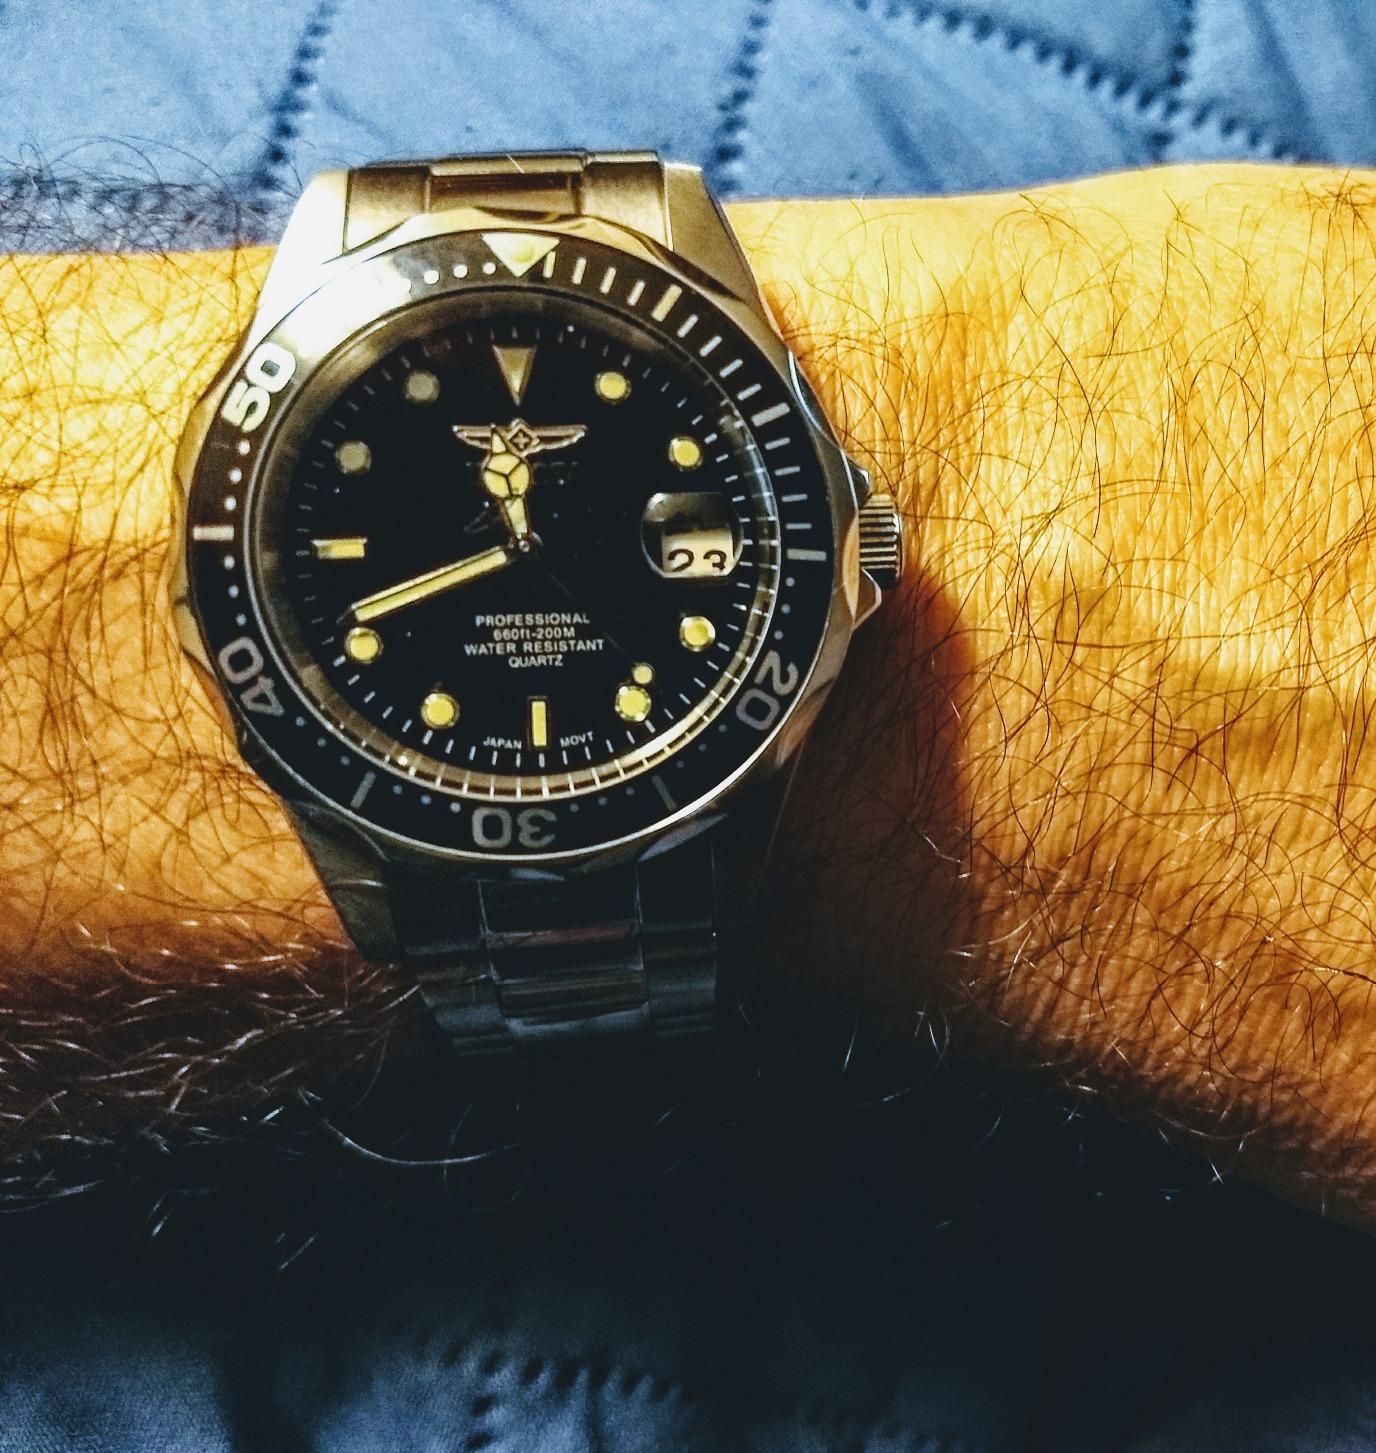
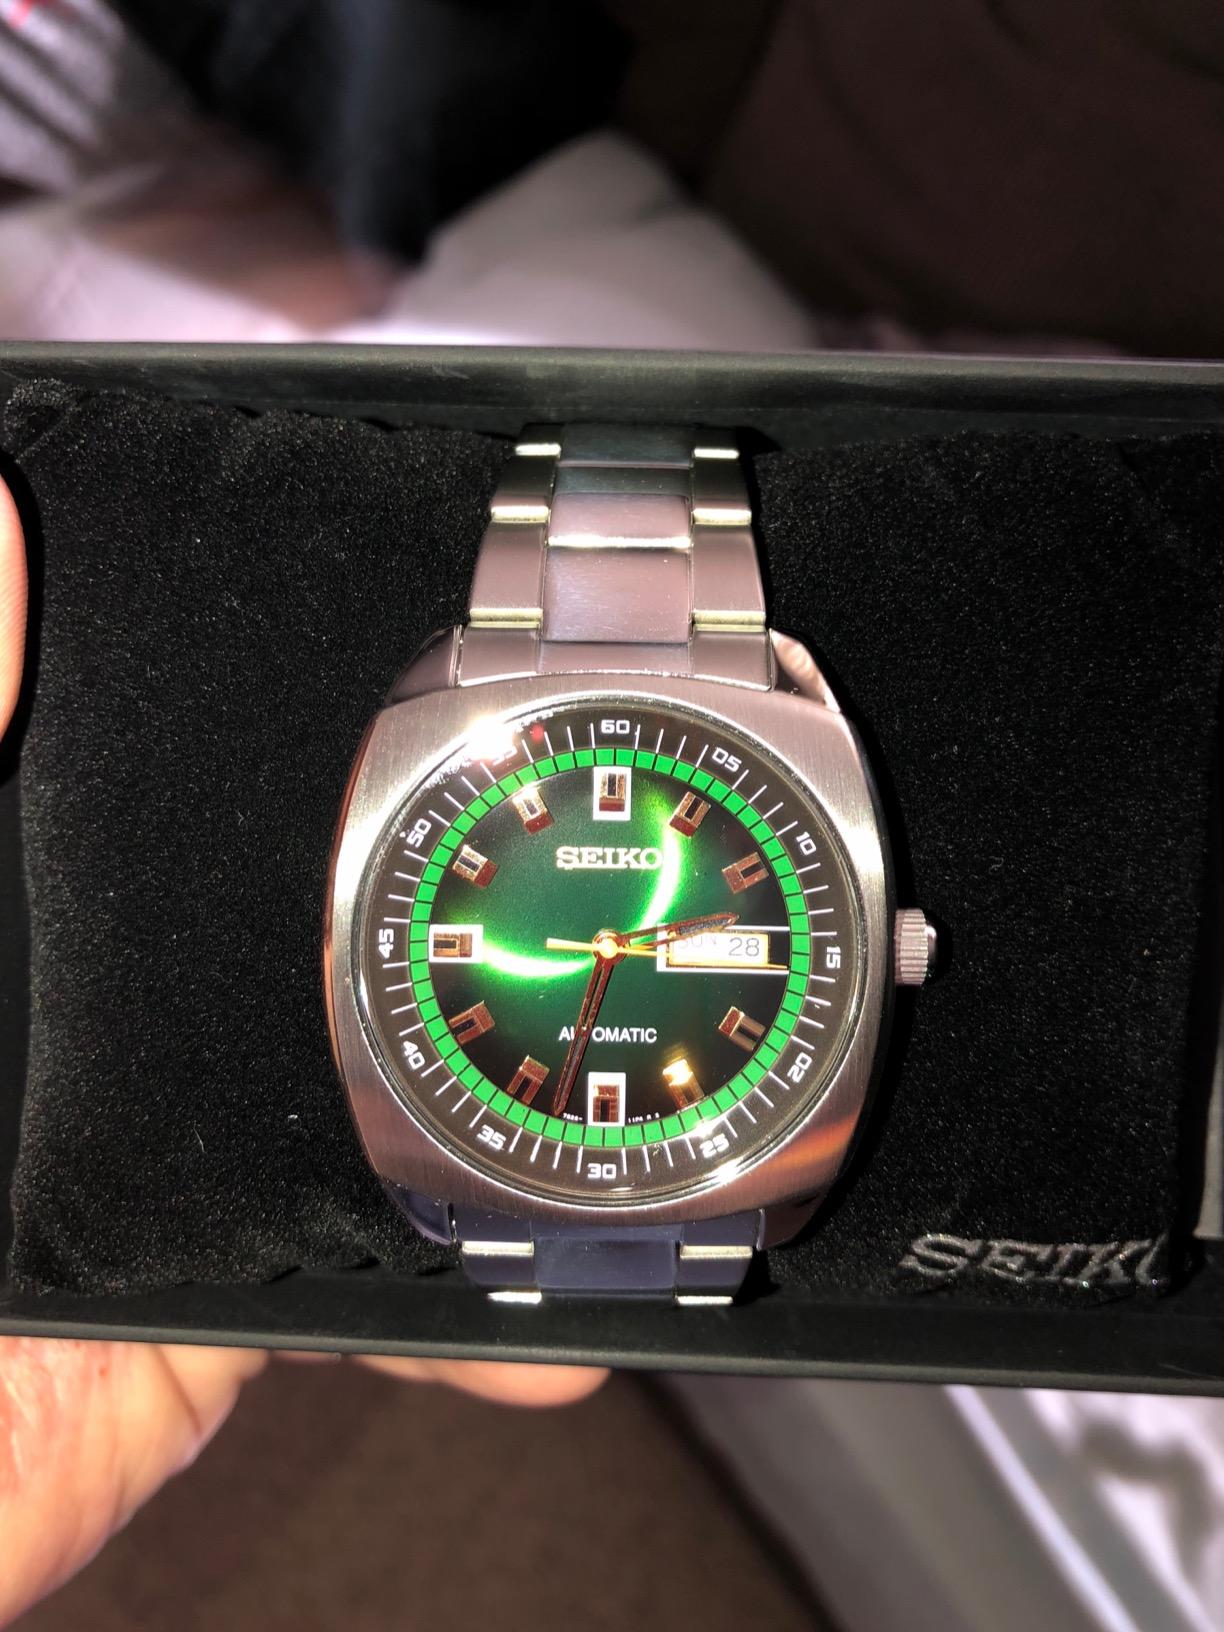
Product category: accessories_watch
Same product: no